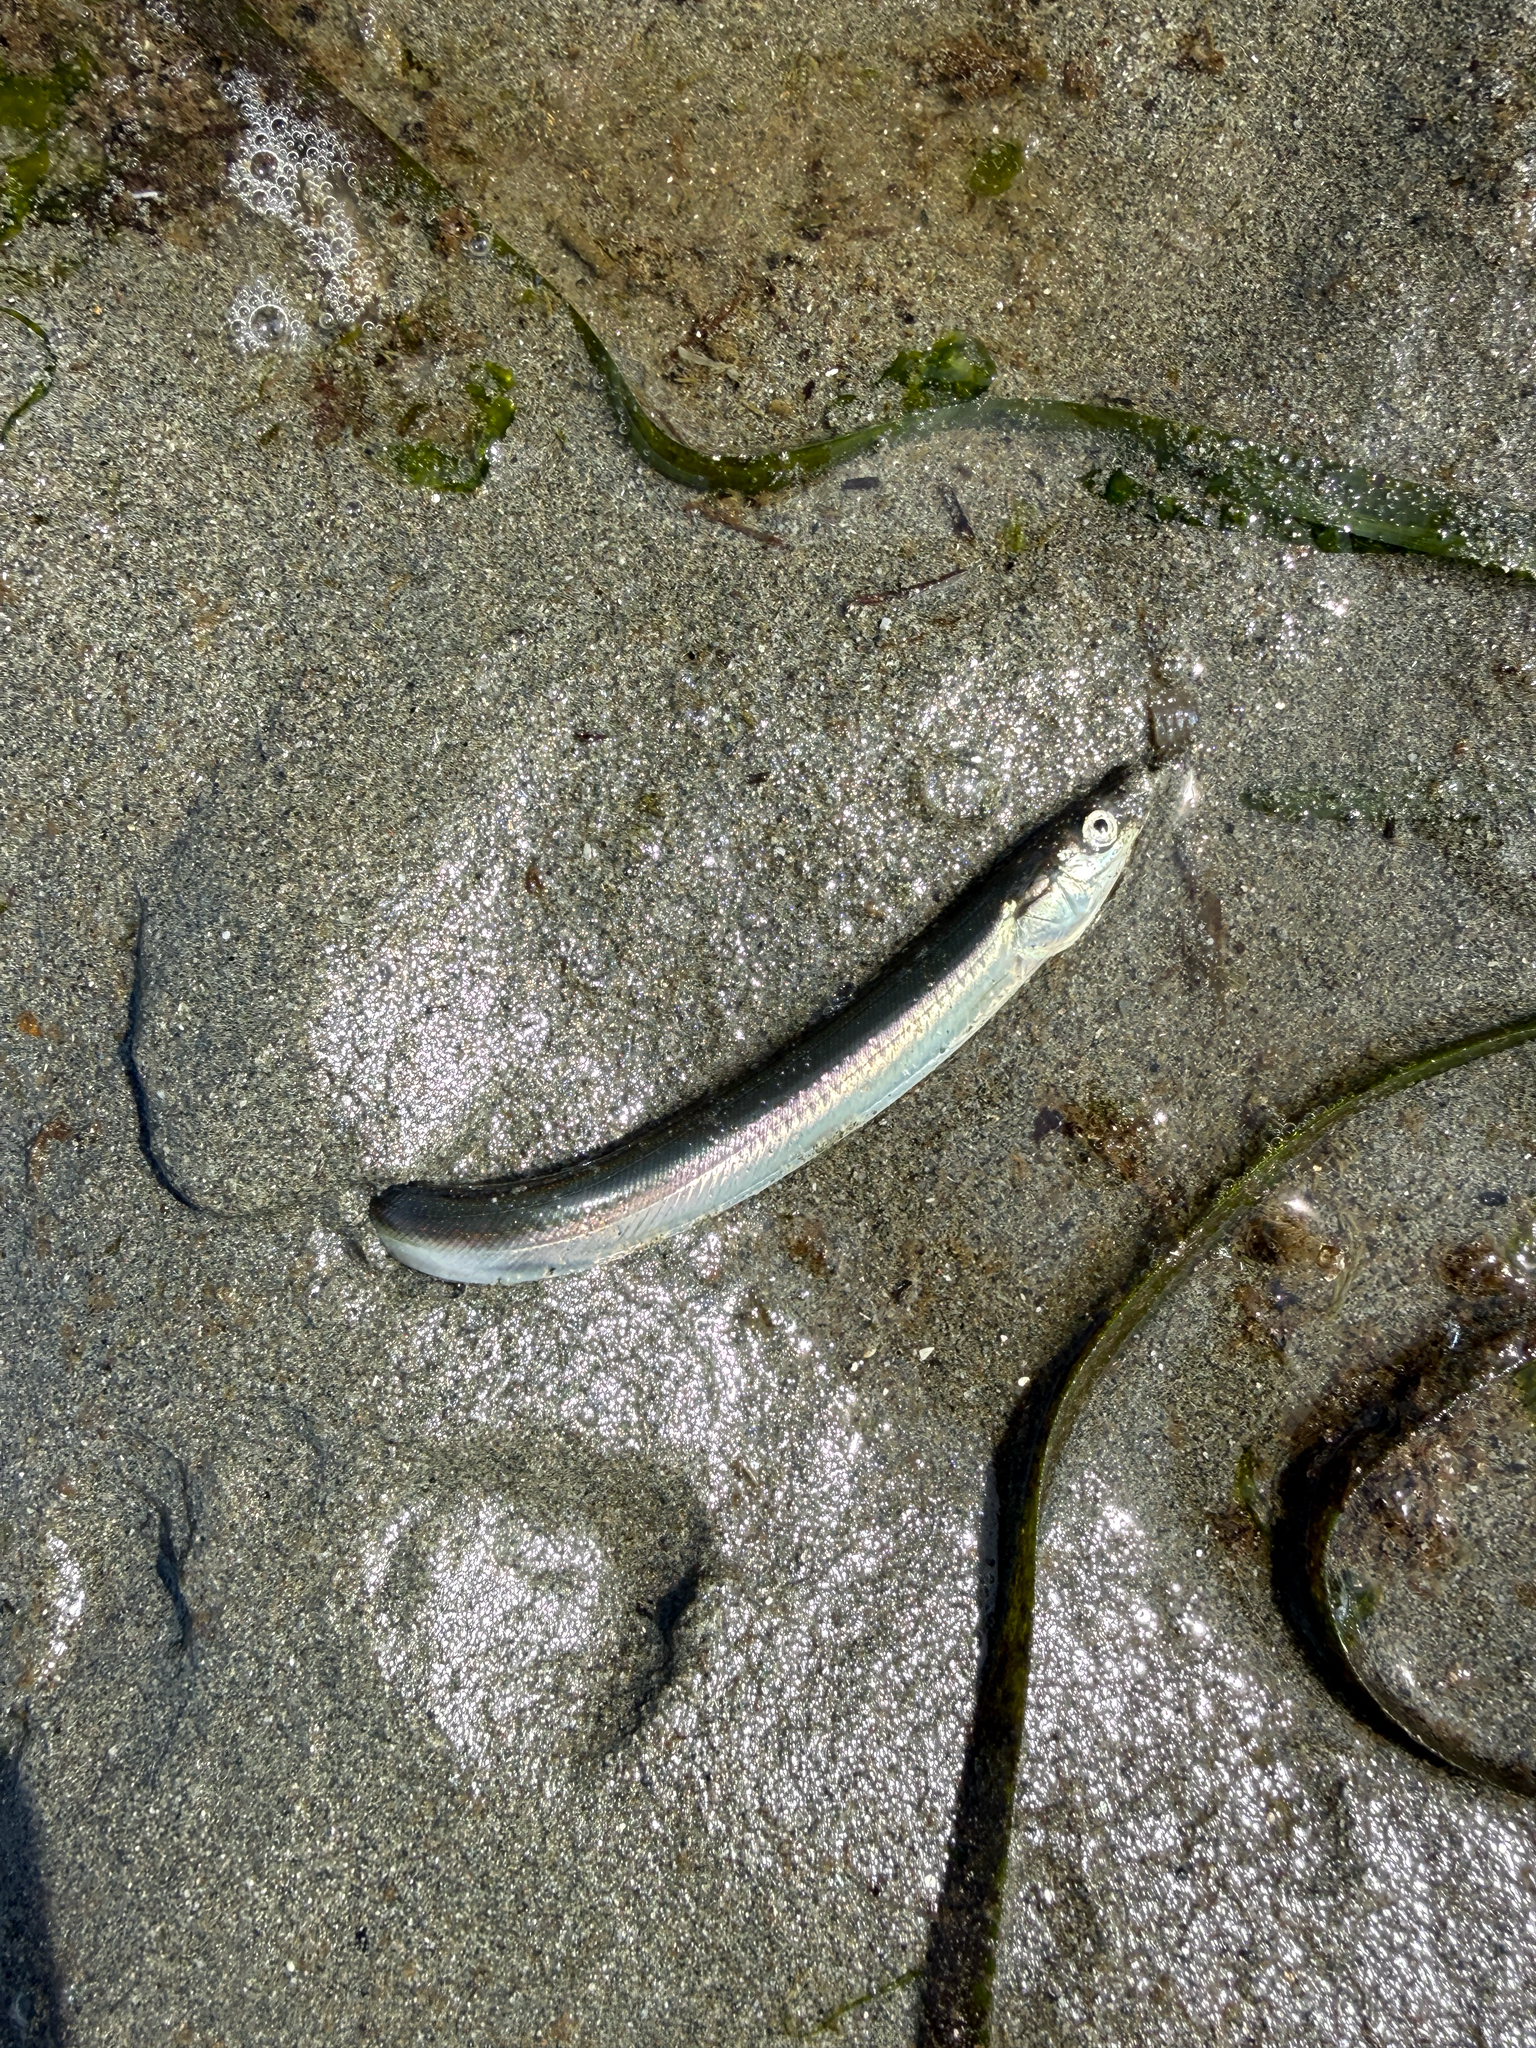
fish (species not among the labelled classes)